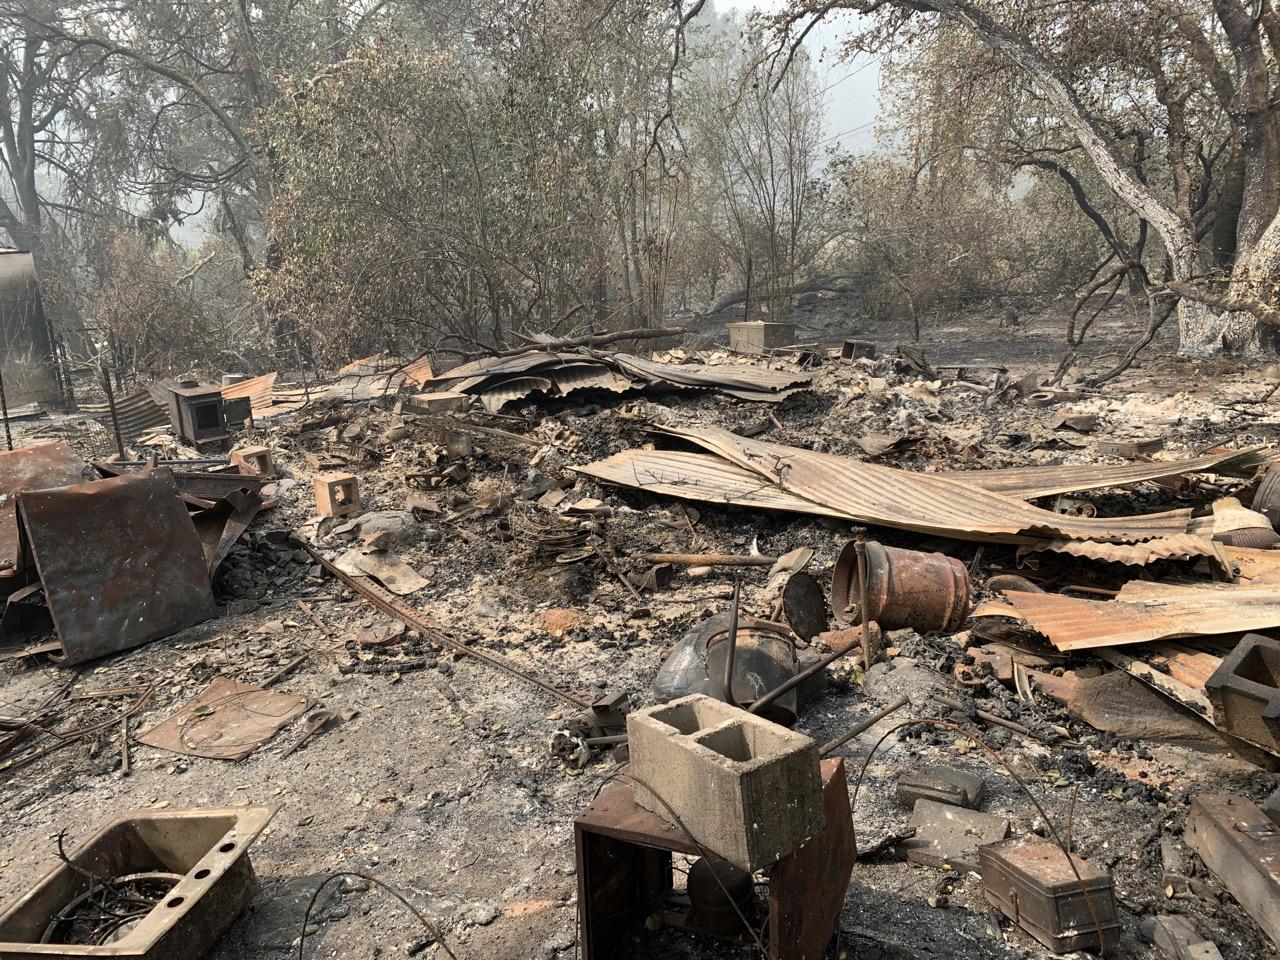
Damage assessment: destroyed